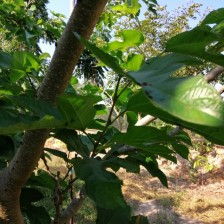
Variety: RedKing